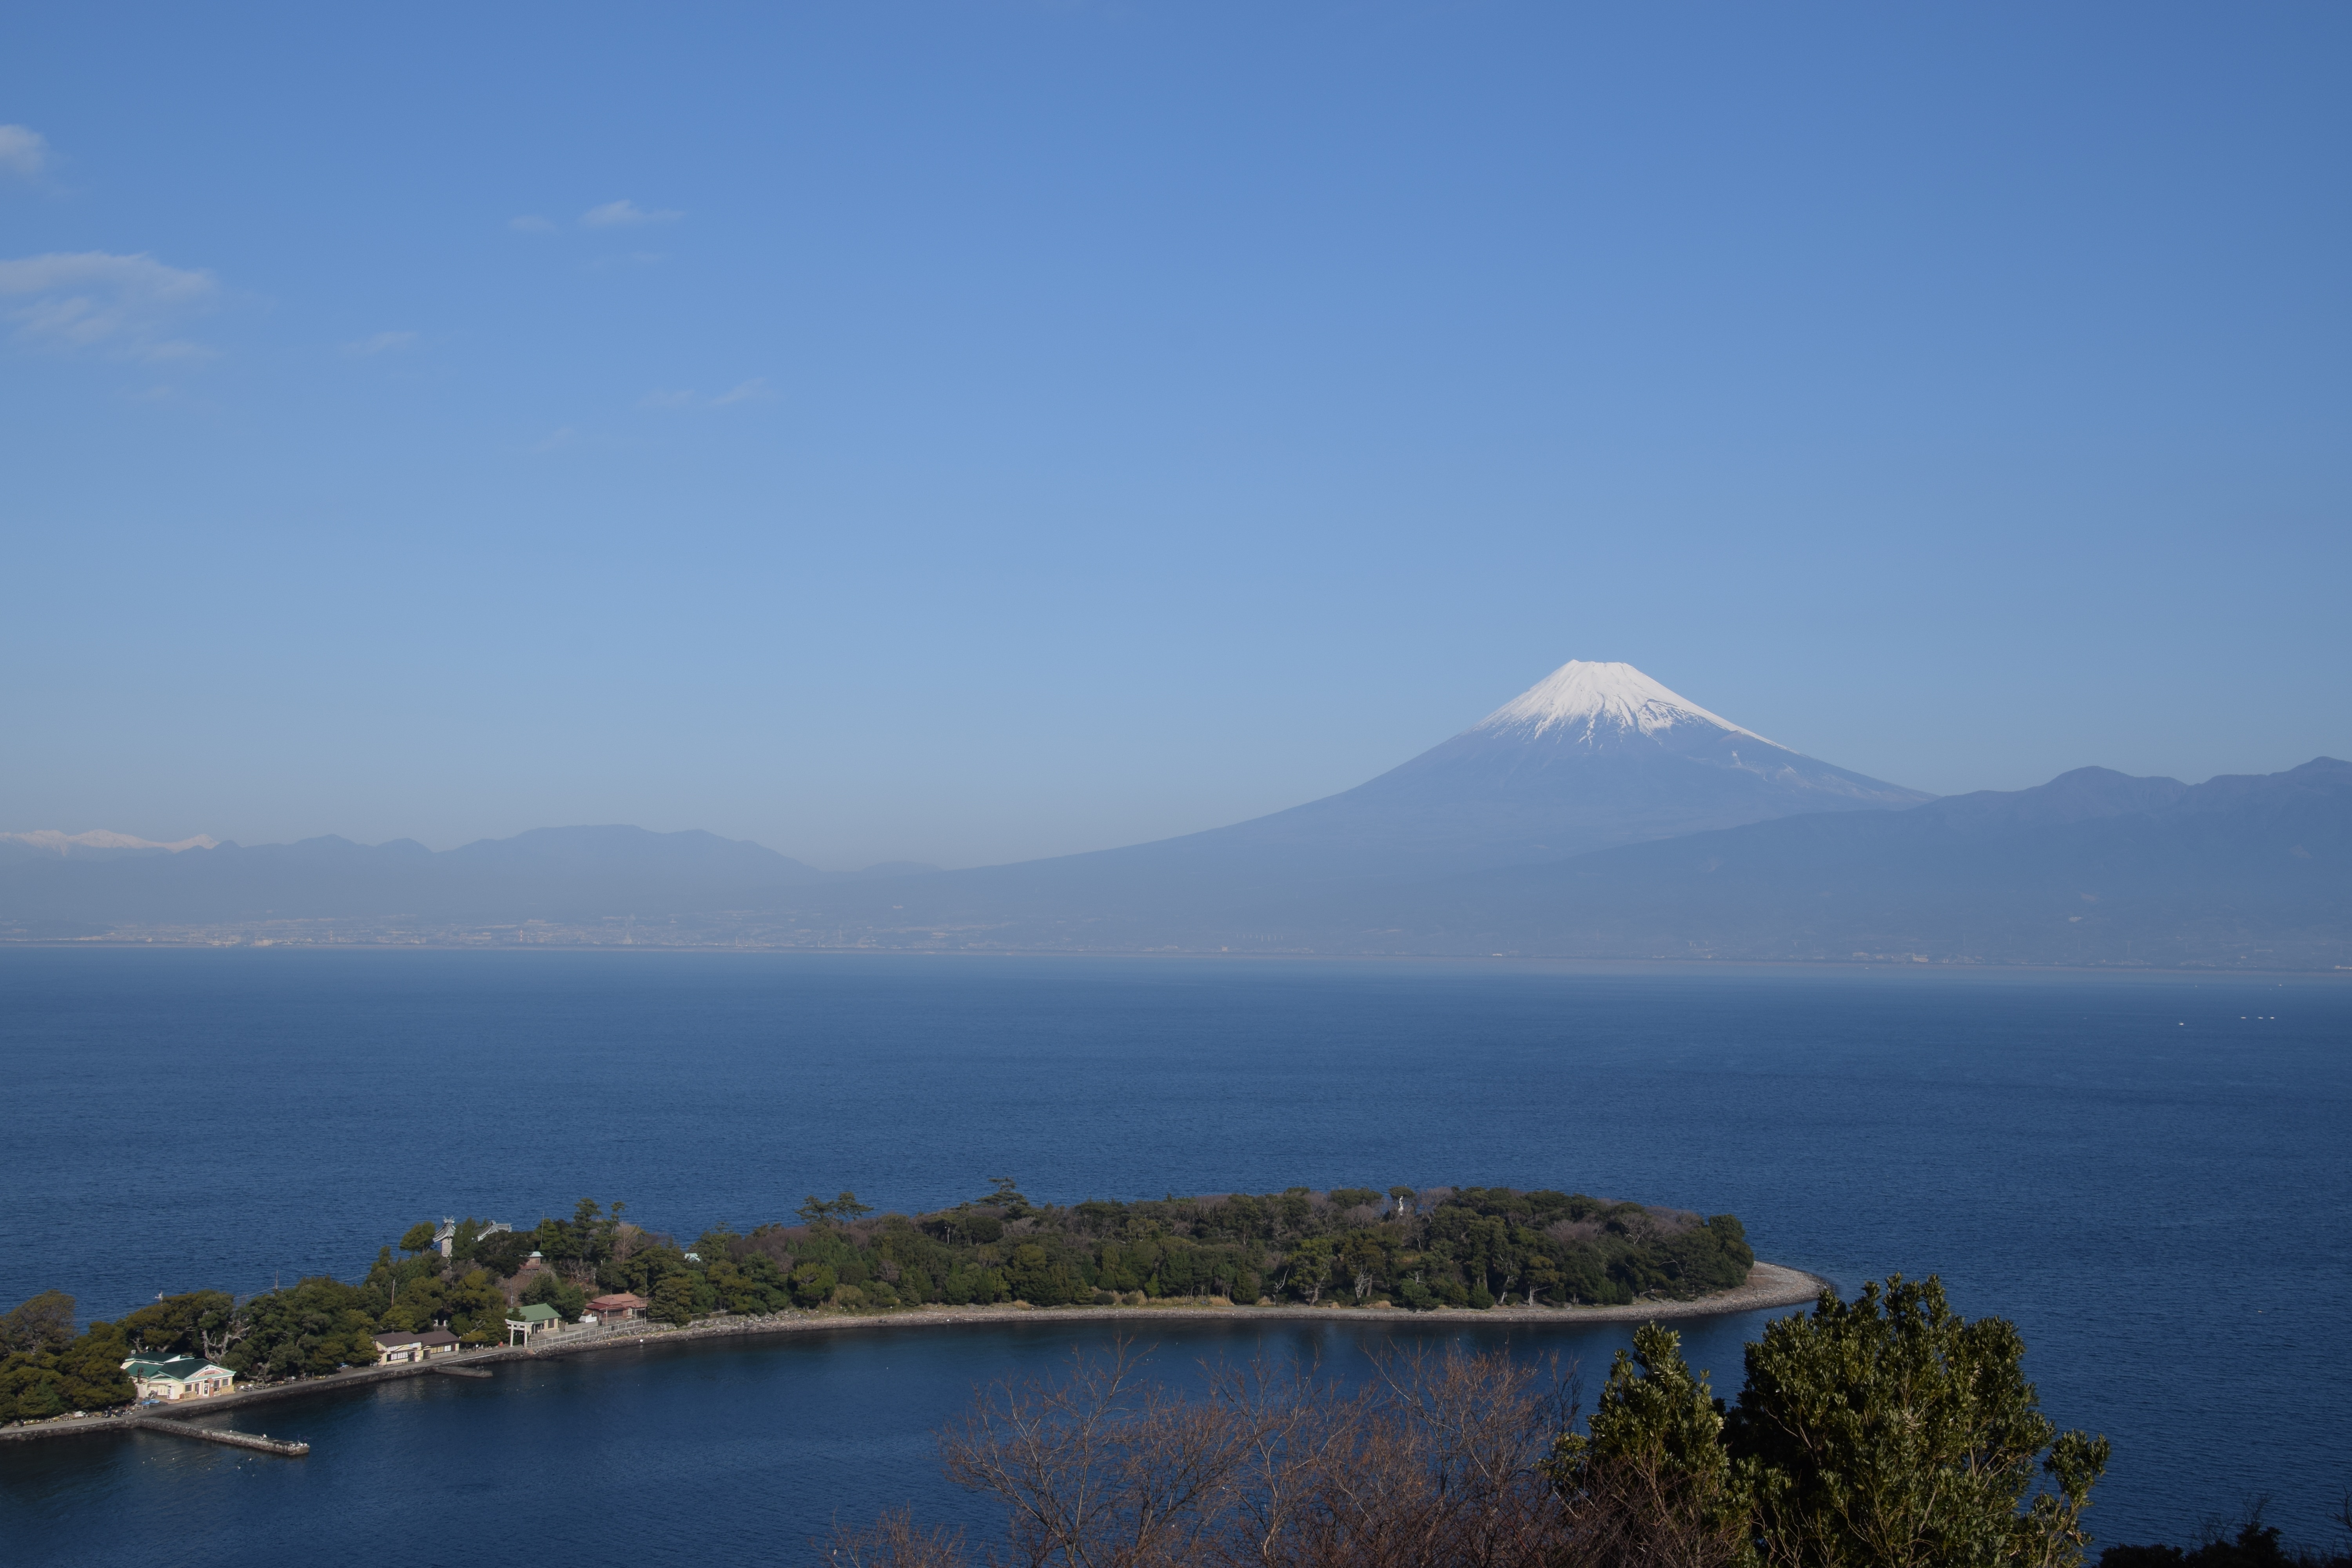
landscape, sea, coast, ocean, horizon, mountain, hill, lake, volcano, bay, reservoir, body of water, loch, cape, mt fuji, numazu, landform, geographical feature, ito peninsula